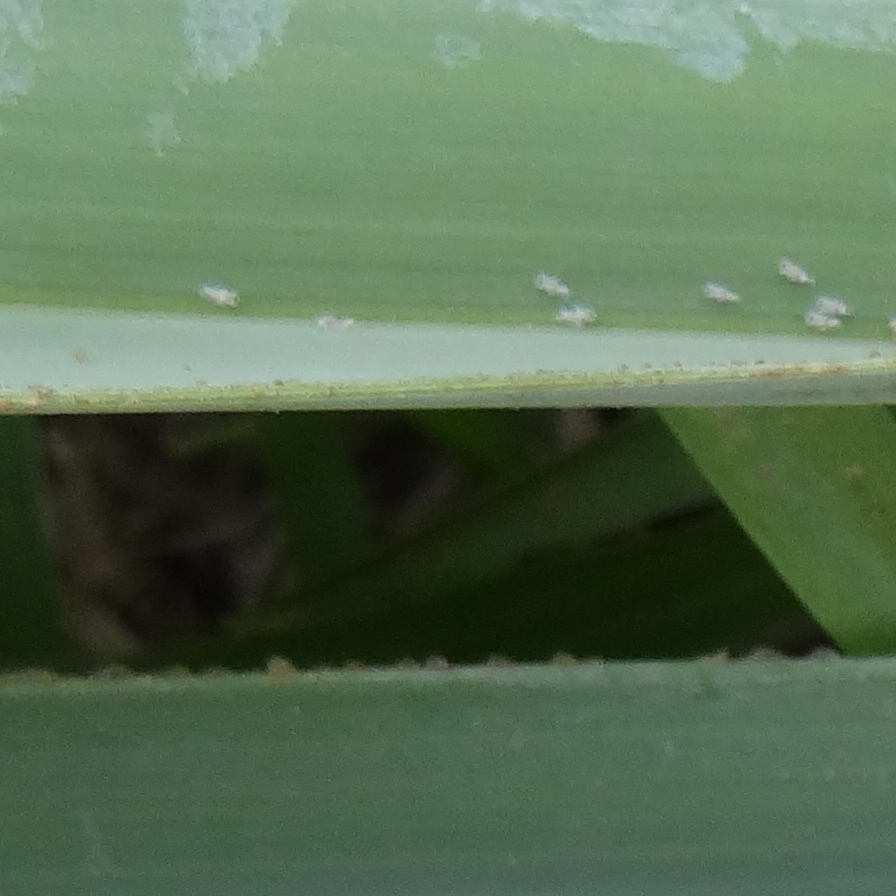
Label: Bug